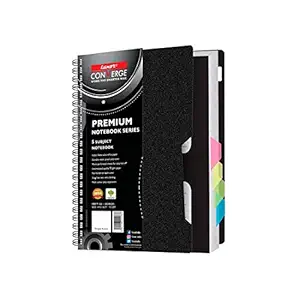
Luxor 5 Subject Single Ruled Notebook - A5 Size
Category: OfficeProducts
Price: 125 (list price: 180)
Rating: 4.4 (8,053 ratings)
About this product: Twin wiro binding|Paper color: White|Paper density: 70 gsm